280 Broadway

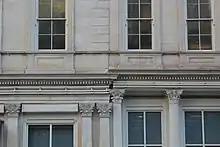
Above the ground floor, the cornice and entablature are misaligned where the various annexes meet.

Frank Munsey, publisher of the New York "Sun", purchased the Stewart Building in October 1917 for $4 million. He also acquired the fee ownership to a small portion of the site from Martha A. Andrews; the building's previous owners had never been able to buy that plot. Munsey initially planned to raze the Stewart Building and erect a skyscraper for his newspaper. The next year, he leased part of the basement and first story to Frank Winfield Woolworth, who opened a Woolworth five-and-ten-cent store there. The "Sun" moved into the second floor, a portion of the ground floor, and two basement levels in 1919. The Mohican Company, the Frank Munsey Company, and "Sun" president William T. Dewart's "other interests" took up space in the building's top story. Munsey sued New York City's board of commissioners in 1922, seeking to reduce the building's valuation for tax purposes. In legal filings, Munsey indicated that he wanted to replace the old Stewart Building. The building had 2,000 workers by the mid-1920s.